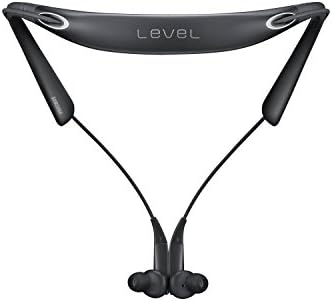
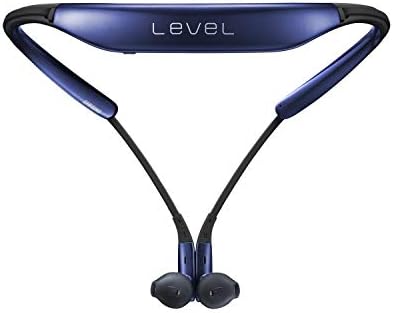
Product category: headphones
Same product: no